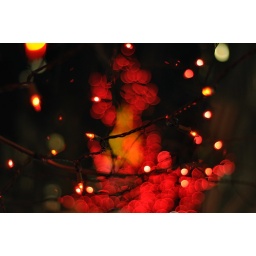
50mm lens + trees with christmas lights + the empire state building in the background = MASSIVE AMOUNTS OF BOKEH